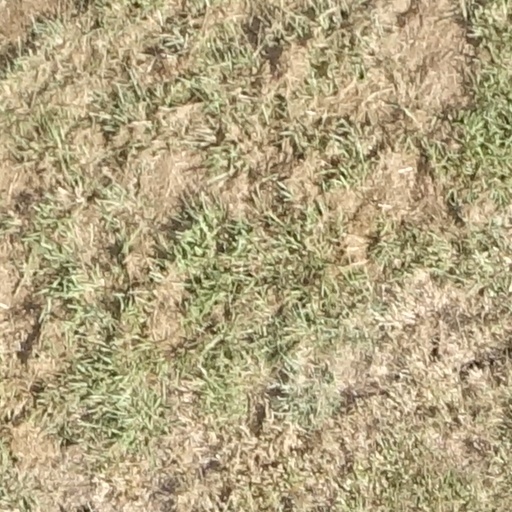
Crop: sorghum